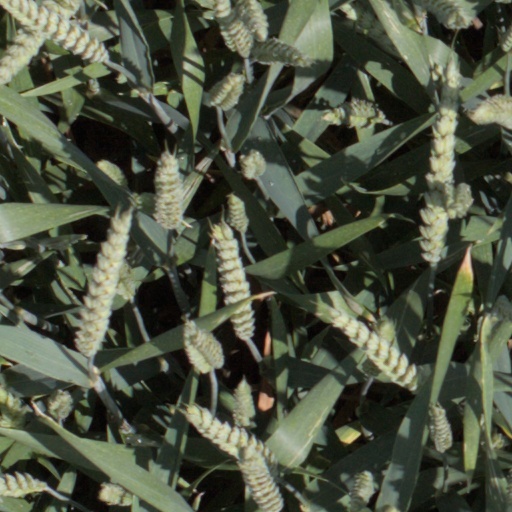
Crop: wheat